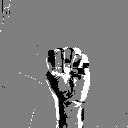
ASL letter: m